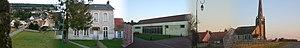
Montagny-Sainte-Félicité est une commune française située dans le département de l'Oise, en région Hauts-de-France.